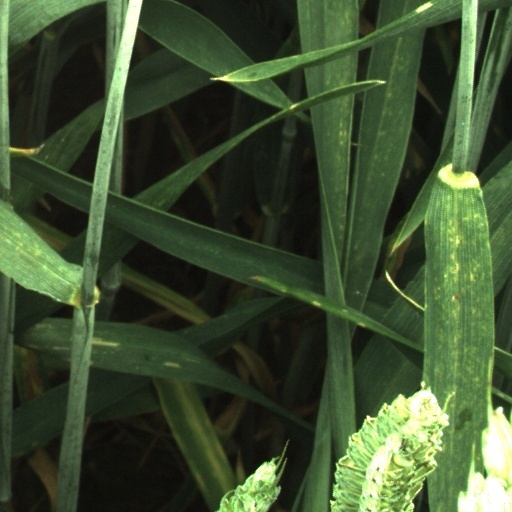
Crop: wheat